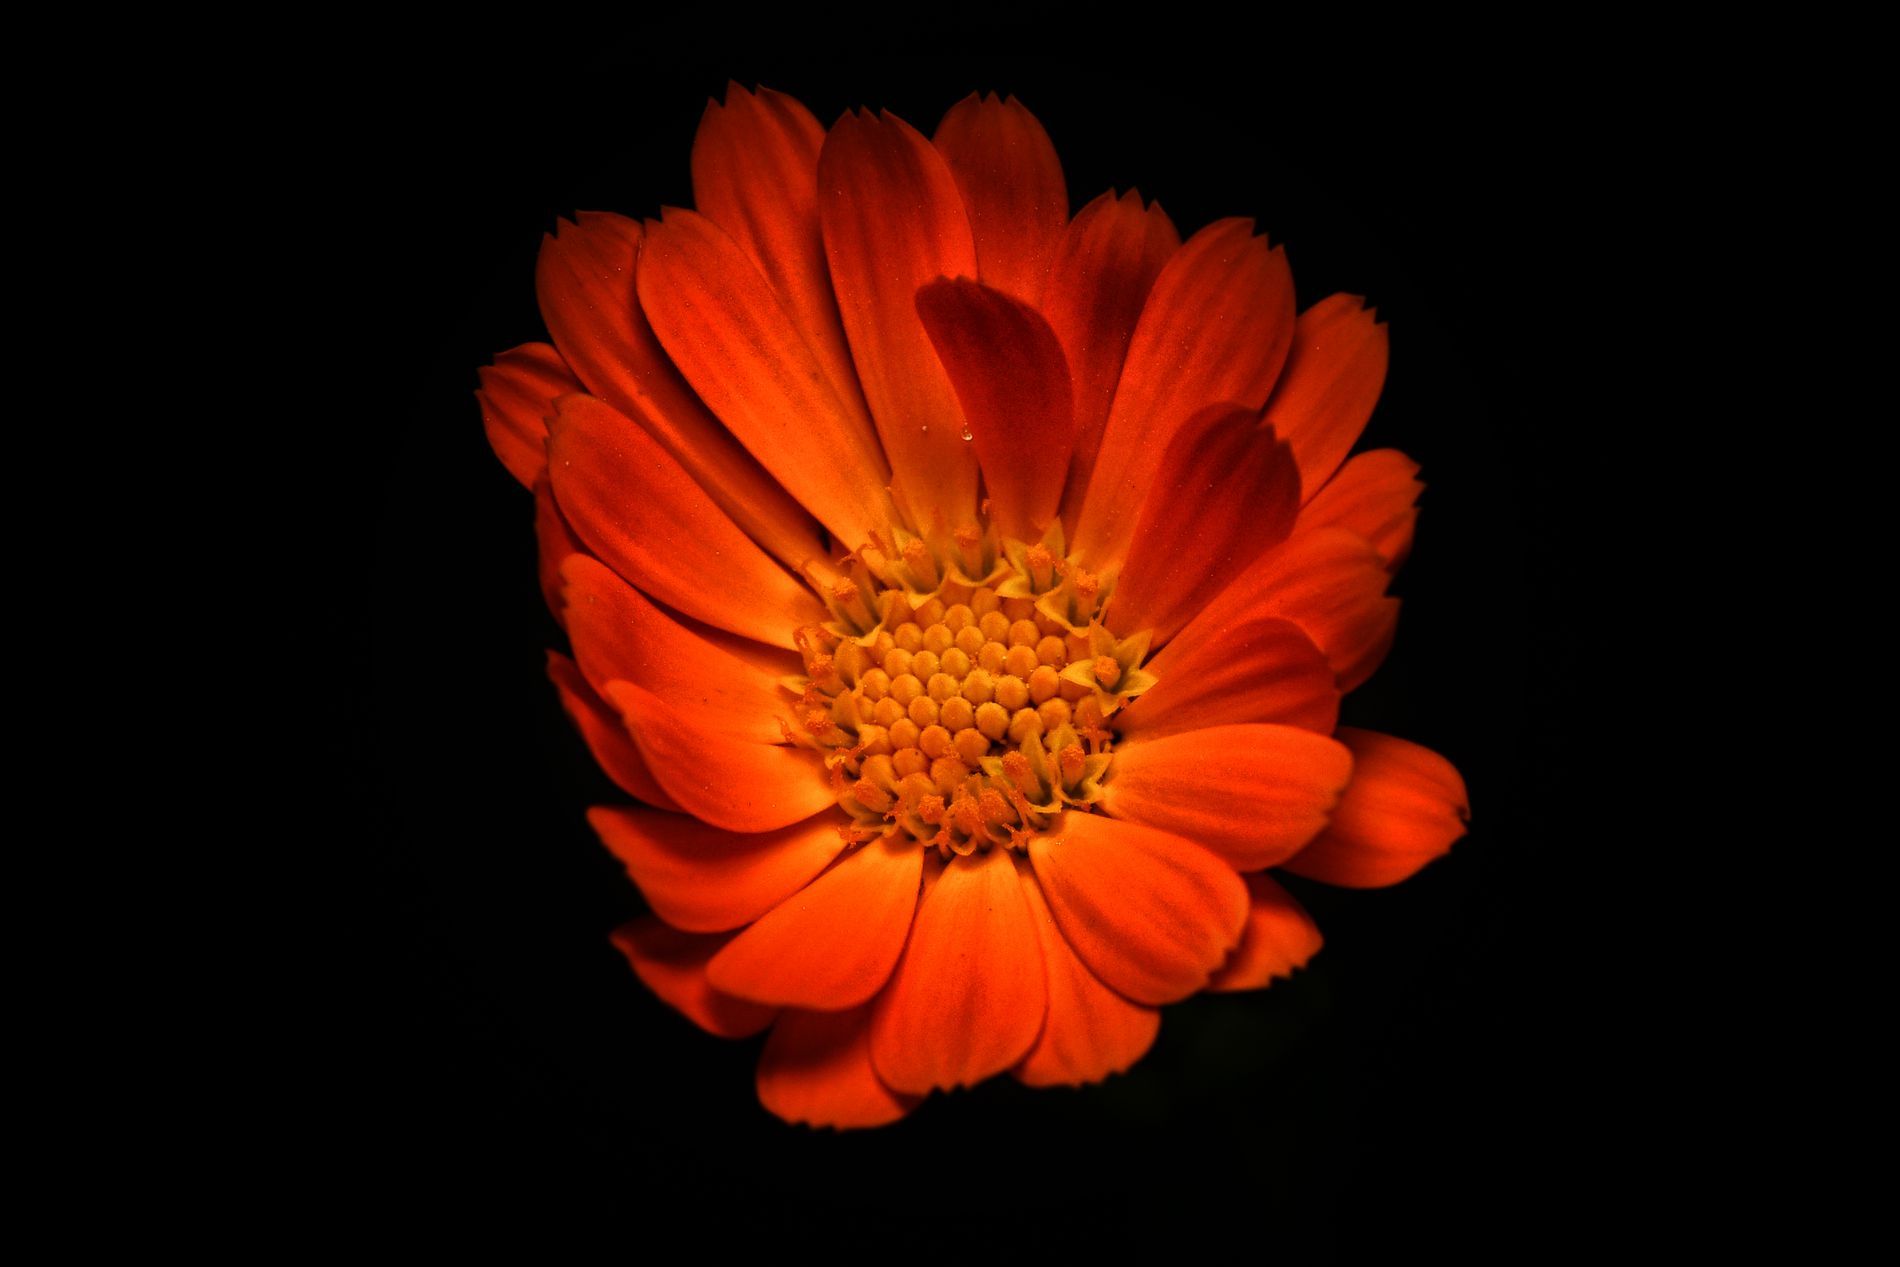
Flame in the Dark
A vibrant orange flower, either a calendula or marigold, burns against the cool black background. The subtle subtleties of its soft petals and bumpy center are absorbed in jolting clarity. The soft and overlapping petals create a captivating pattern that draws the eye into the center of the flower, shining like a gold sun
close-up macro shot shows The composition isolates the flower on a background of complete darkness, highlighting form and color. The dark background deepens the fiery hue, making the bloom appear almost incandescent.
Labels: Flower, Petal, Plant, Pollen, Daisy, Dahlia, Anemone, Anther, Treasure Flower, Geranium, Calendula, Black background
Camera: NIKON CORPORATION NIKON D7200
Lens: 18.0-50.0 mm f/2.8, Sigma 50mm F1.4 EX DG HSM
Aperture: F7.1
Exposure: 1/320 sec
ISO: 100
Focal length: 50.0 mm